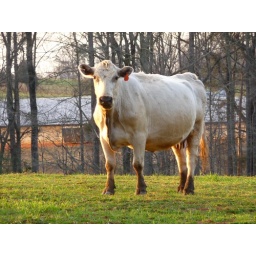
cow in the field